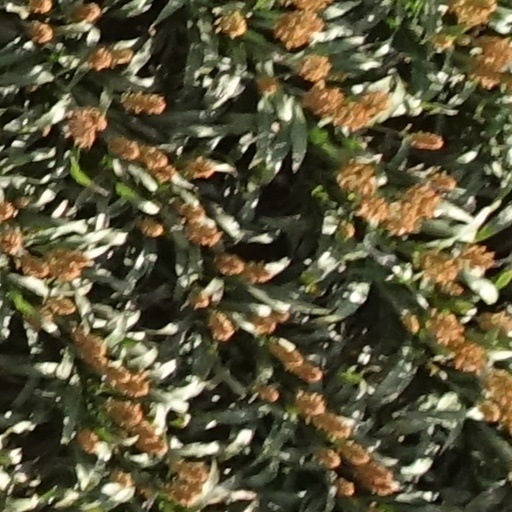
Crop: sorghum